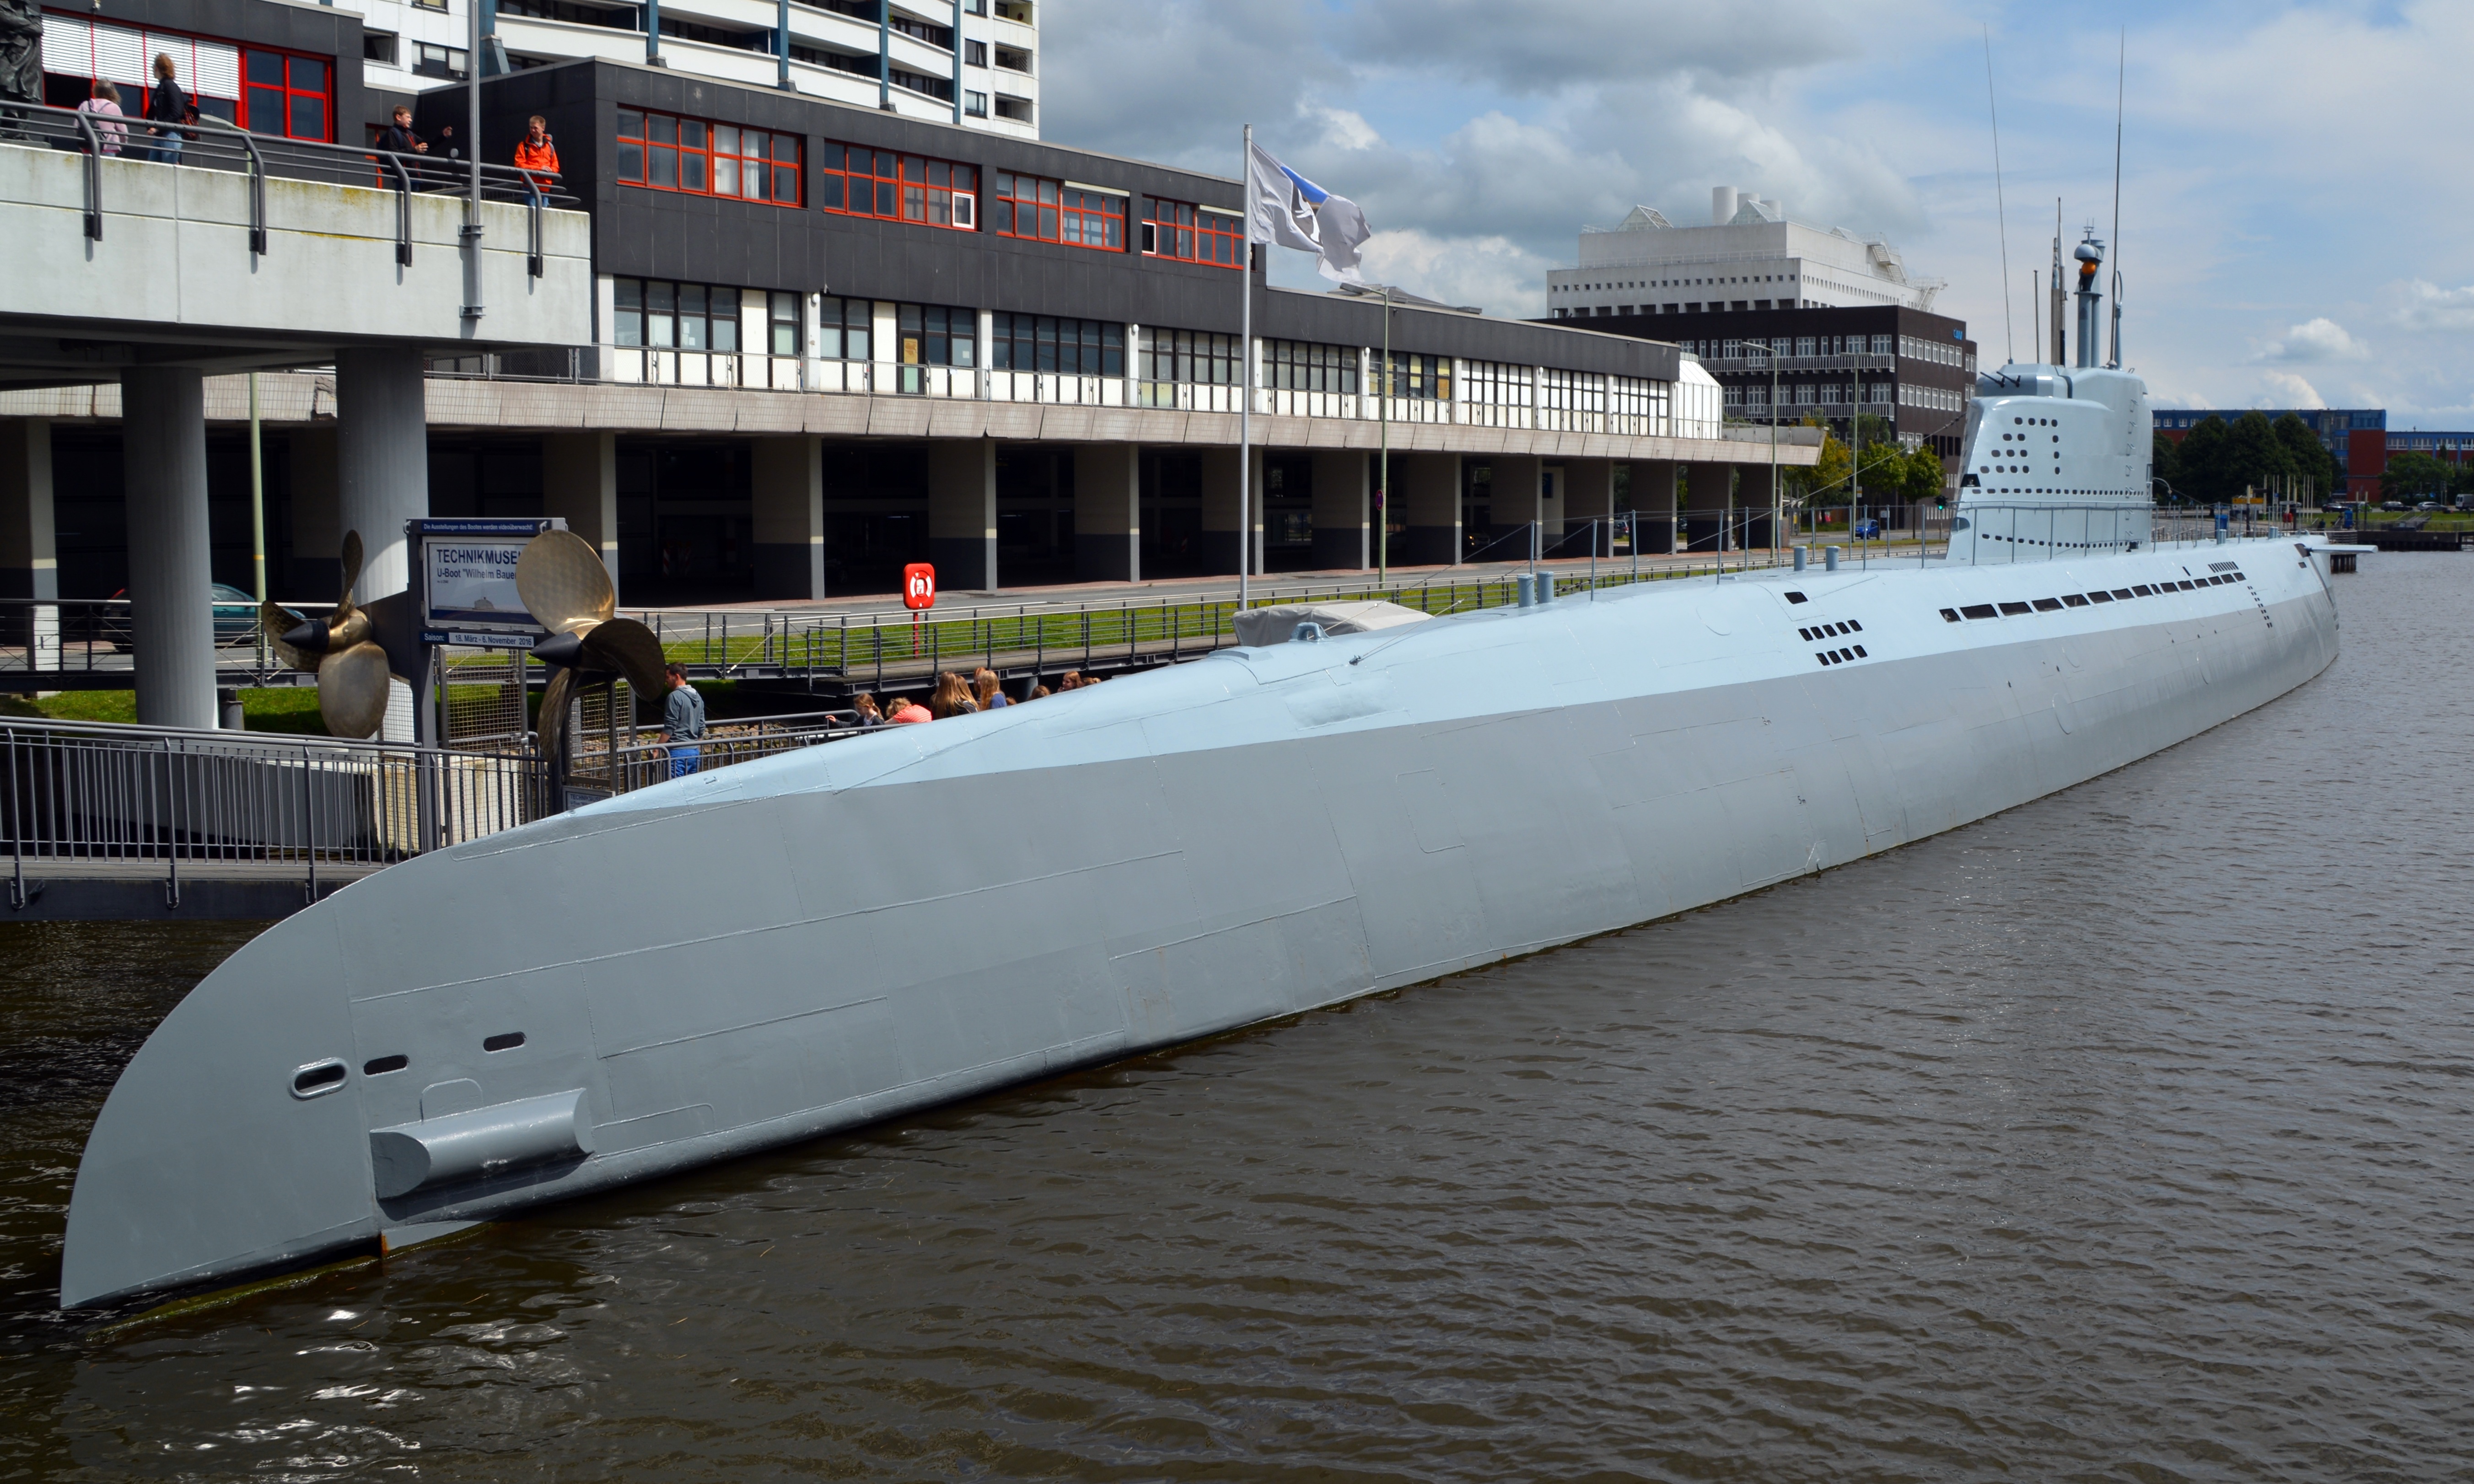
dock, technology, boat, ship, vehicle, yacht, boating, submarine, watercraft, motor ship, passenger ship, luxury yacht, freight transport, underwater boat